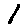
Label: 1